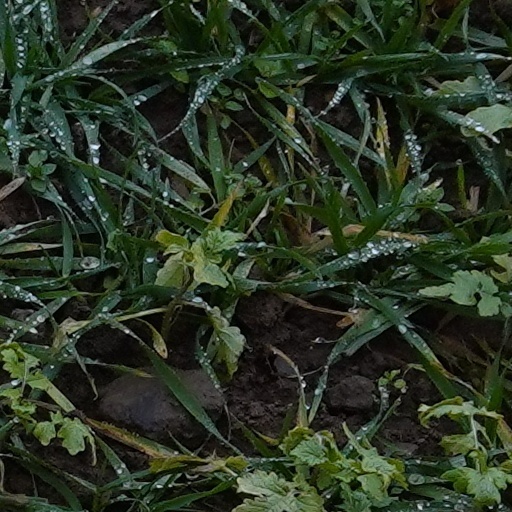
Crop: wheat